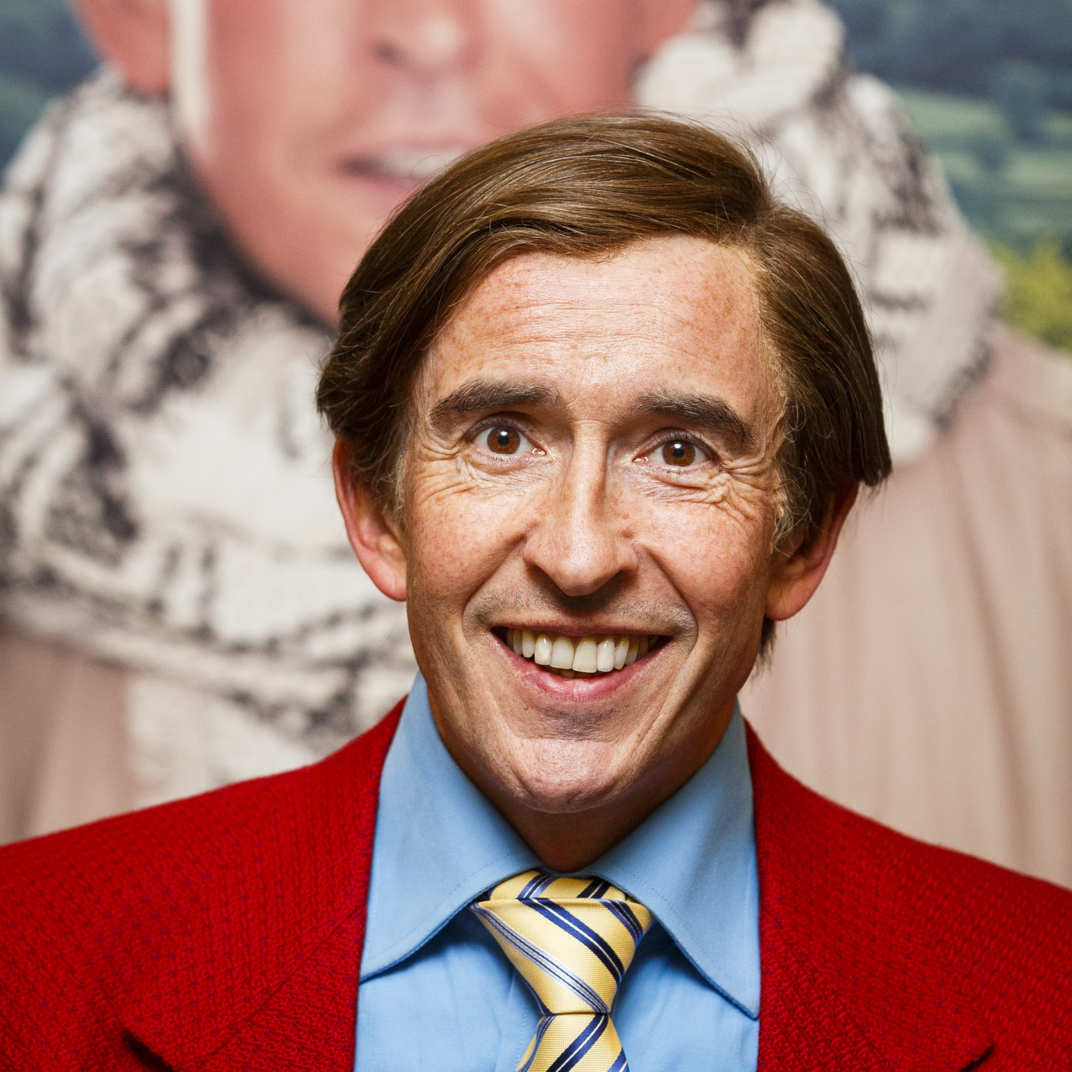
Gender: men